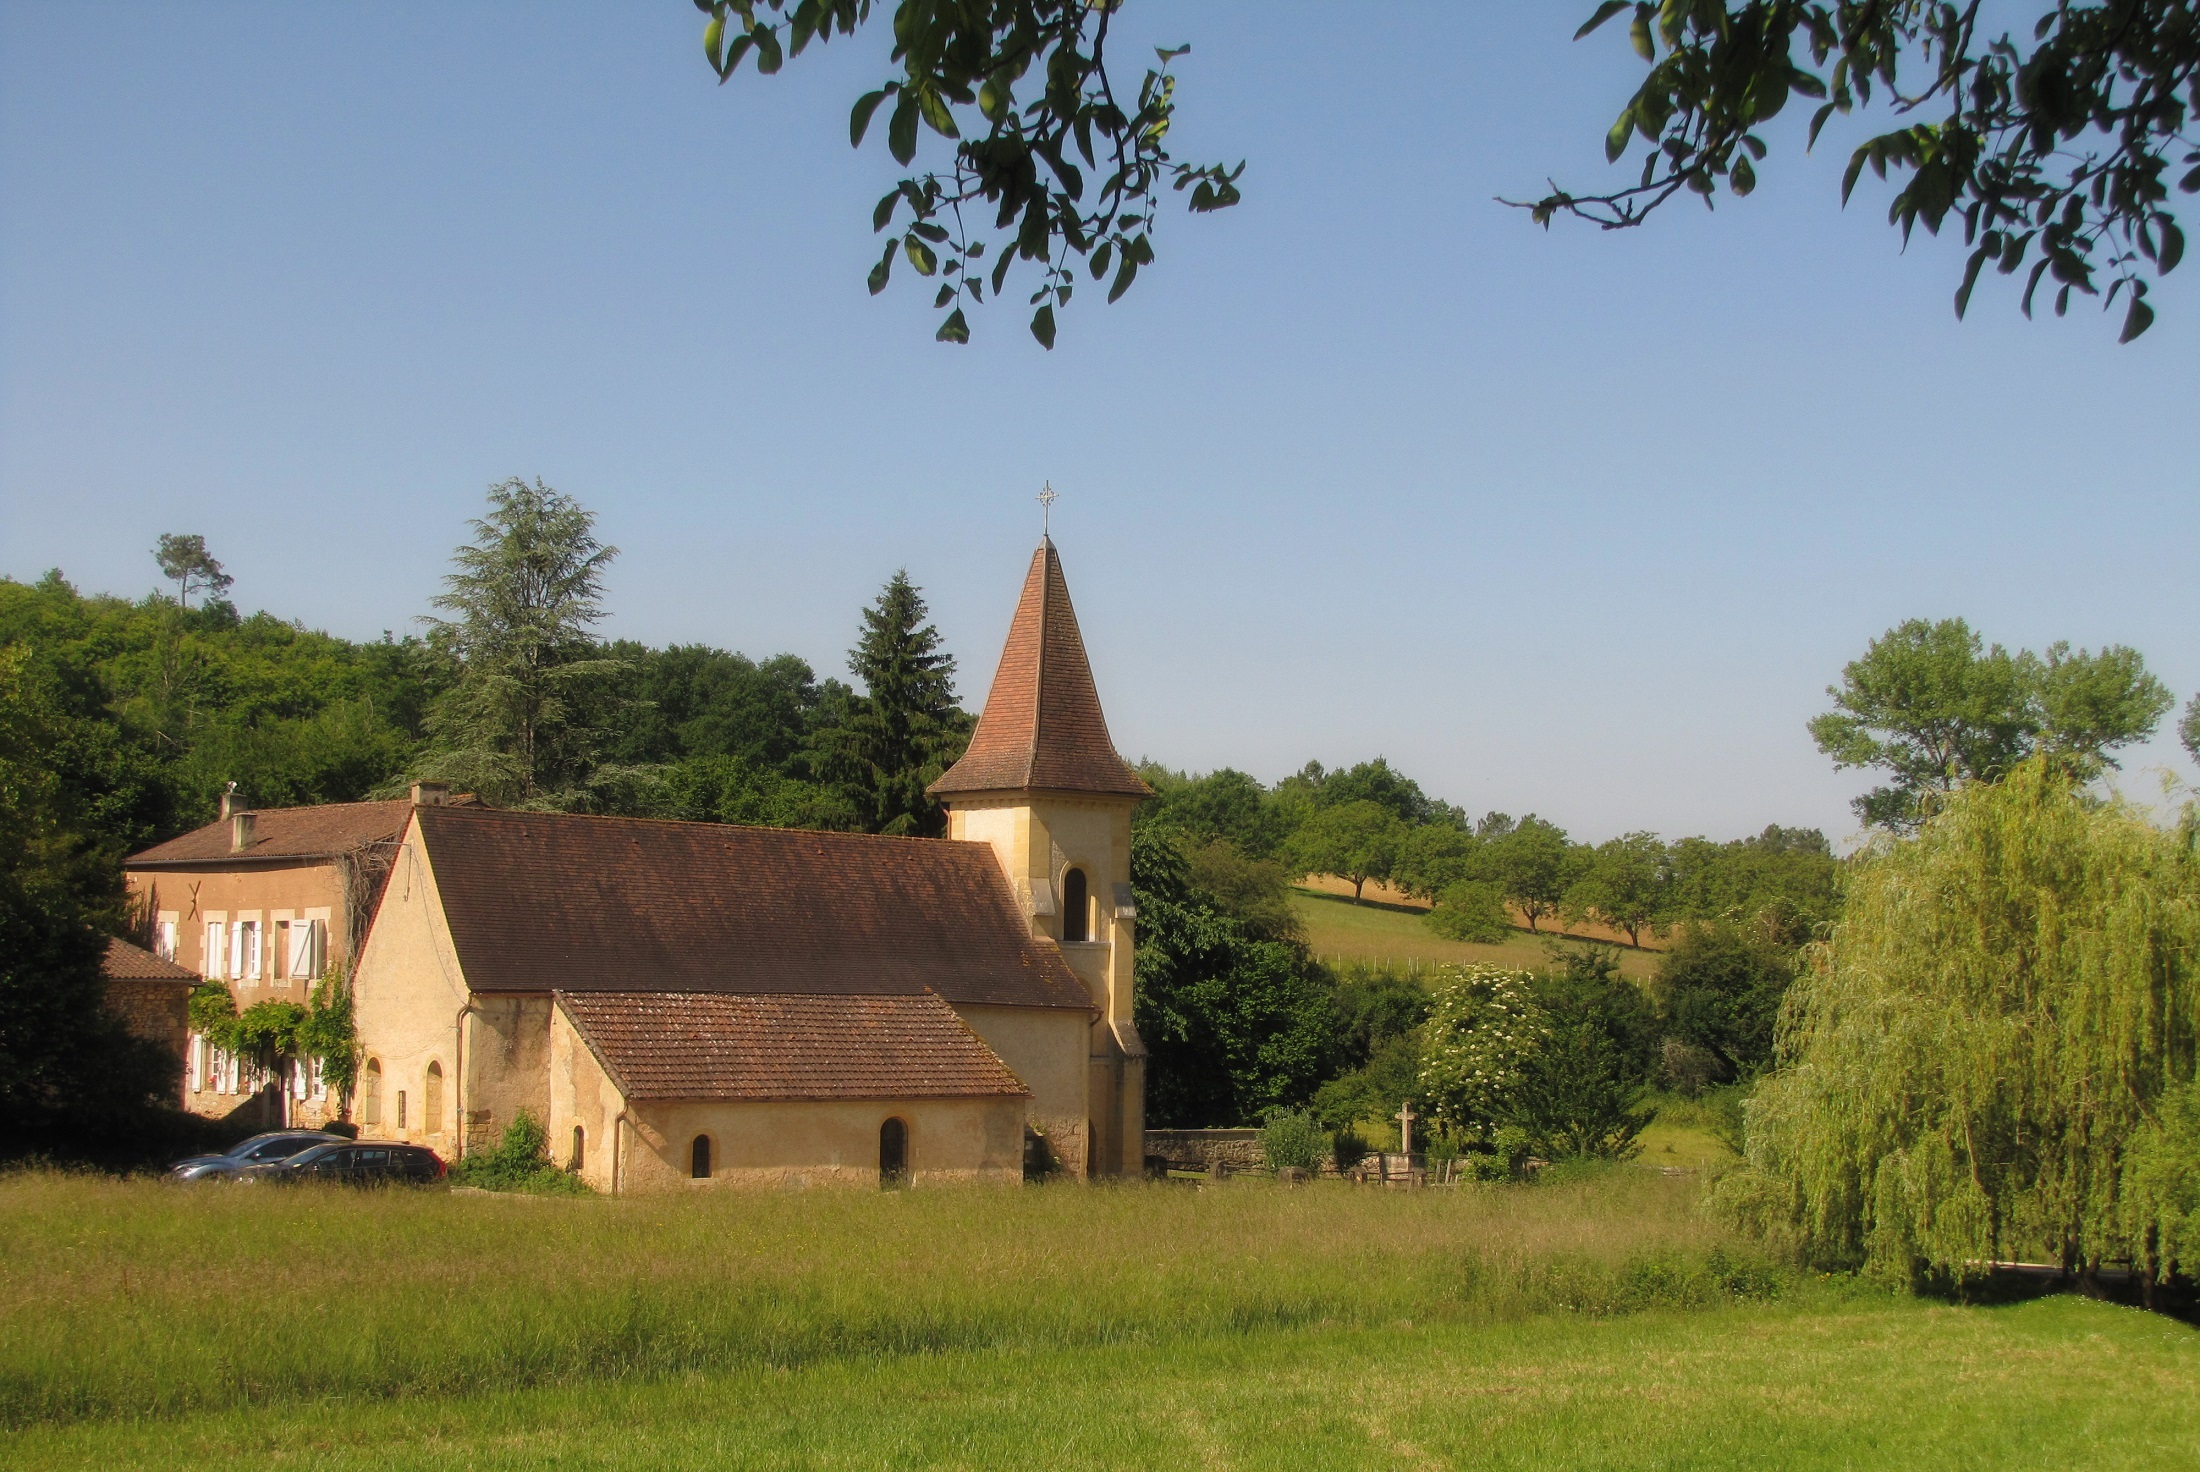
landscape, architecture, farm, villa, house, building, old, home, country, village, europe, rural, scenic, cottage, peaceful, religion, property, church, chapel, exterior, historic, cross, christian, place of worship, belgium, trees, outdoors, farmhouse, wooden, estate, rural area